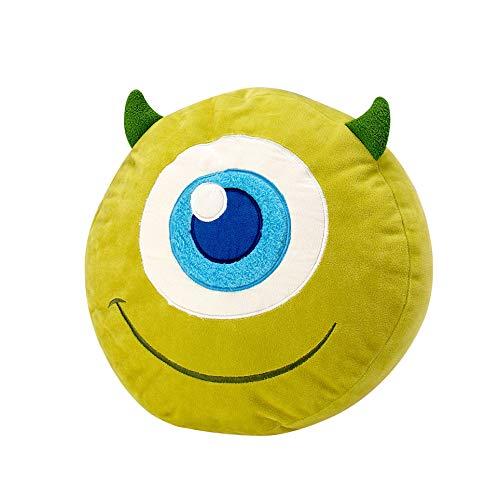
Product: Disney Monster's Inc. Mike Wazowski Round Decorative Pillow, Green/Green/Blue/White
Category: Toys & Games | Stuffed Animals & Plush Toys | Plush Pillows
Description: Your little one will be all smiles with this fun and playful Monsters, Inc. Mike Wazowski lime green round pillow.
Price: $16.86